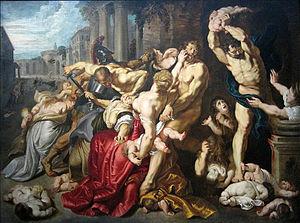
Les musées royaux des Beaux-Arts de Belgique, situés à Bruxelles, conservent quelque vingt mille œuvres, peintures, sculptures et dessins. Ils intègrent six musées : le musée Oldmasters, antérieurement appelé « musée royal d'Art ancien » ; le musée Magritte ; le musée Wiertz ; le musée Meunier ; le musée Fin de siècle ; le musée d'Art moderne.